Nils-Erik Ulset

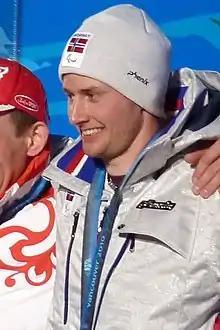
Ulset in 2010

Nils Erik Ulset (born 16 July 1983 in Tingvoll Municipality) is a Norwegian biathlete, cross-country skier, and three-time Paralympic champion.